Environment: real
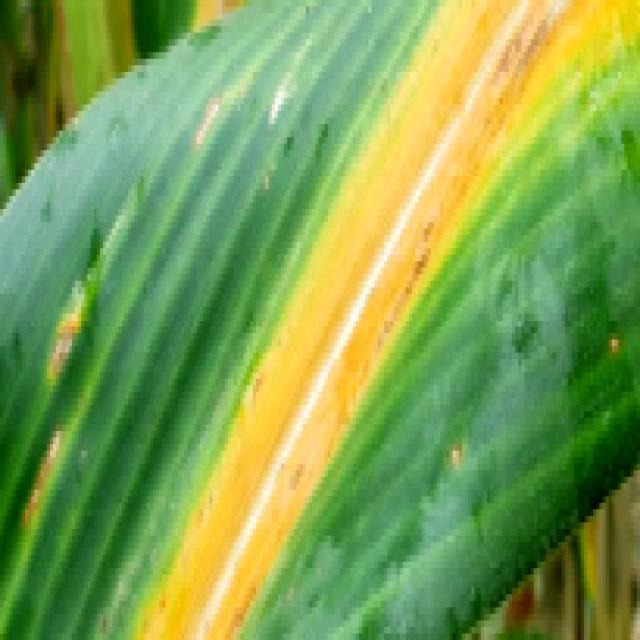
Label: nitrogen_deficiency